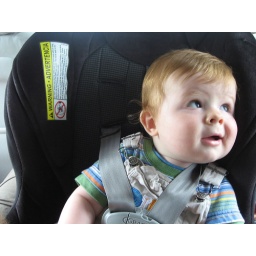
Lyndon chilling in his cool car seat